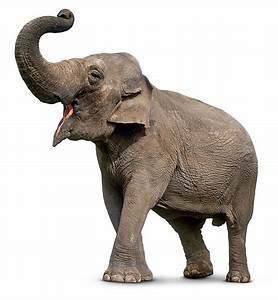
elephant